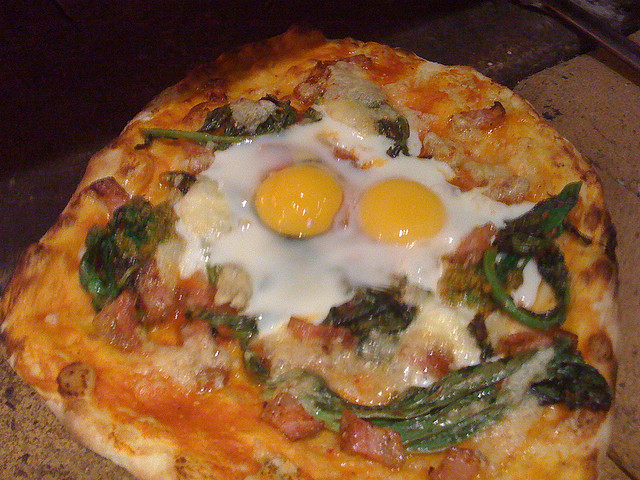
user: Given an image and a question. Answer the question in a short answer. Question: What do you call the yellow parts? Short Answer:
assistant: yolk